Sergei Aman

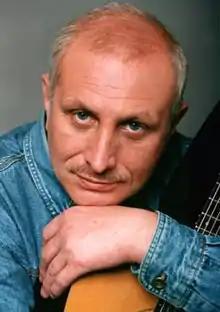

Sergei Amanovich Khummedov (born 12 February 1957), better known by the pen name Sergei Aman, is a Russian writer and journalist.